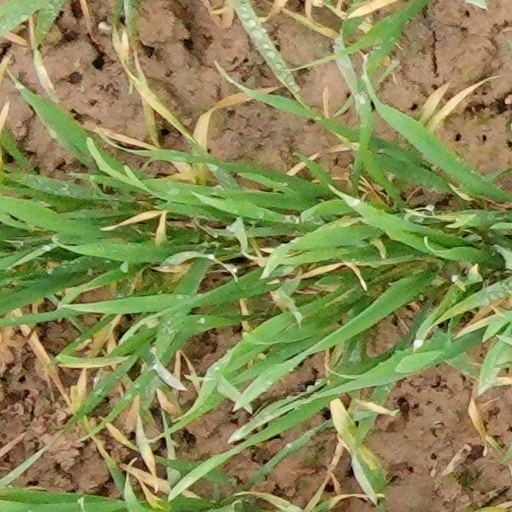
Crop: wheat